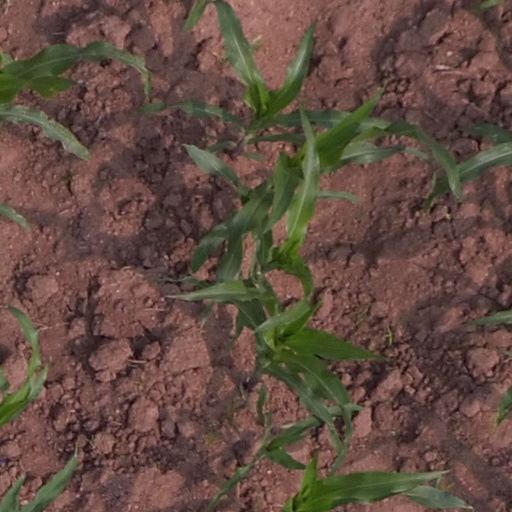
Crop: maize; corn